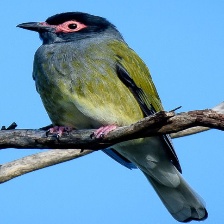
Species: AUSTRALASIAN FIGBIRD
Scientific name: SPHECOTHERES VIEILLOTI